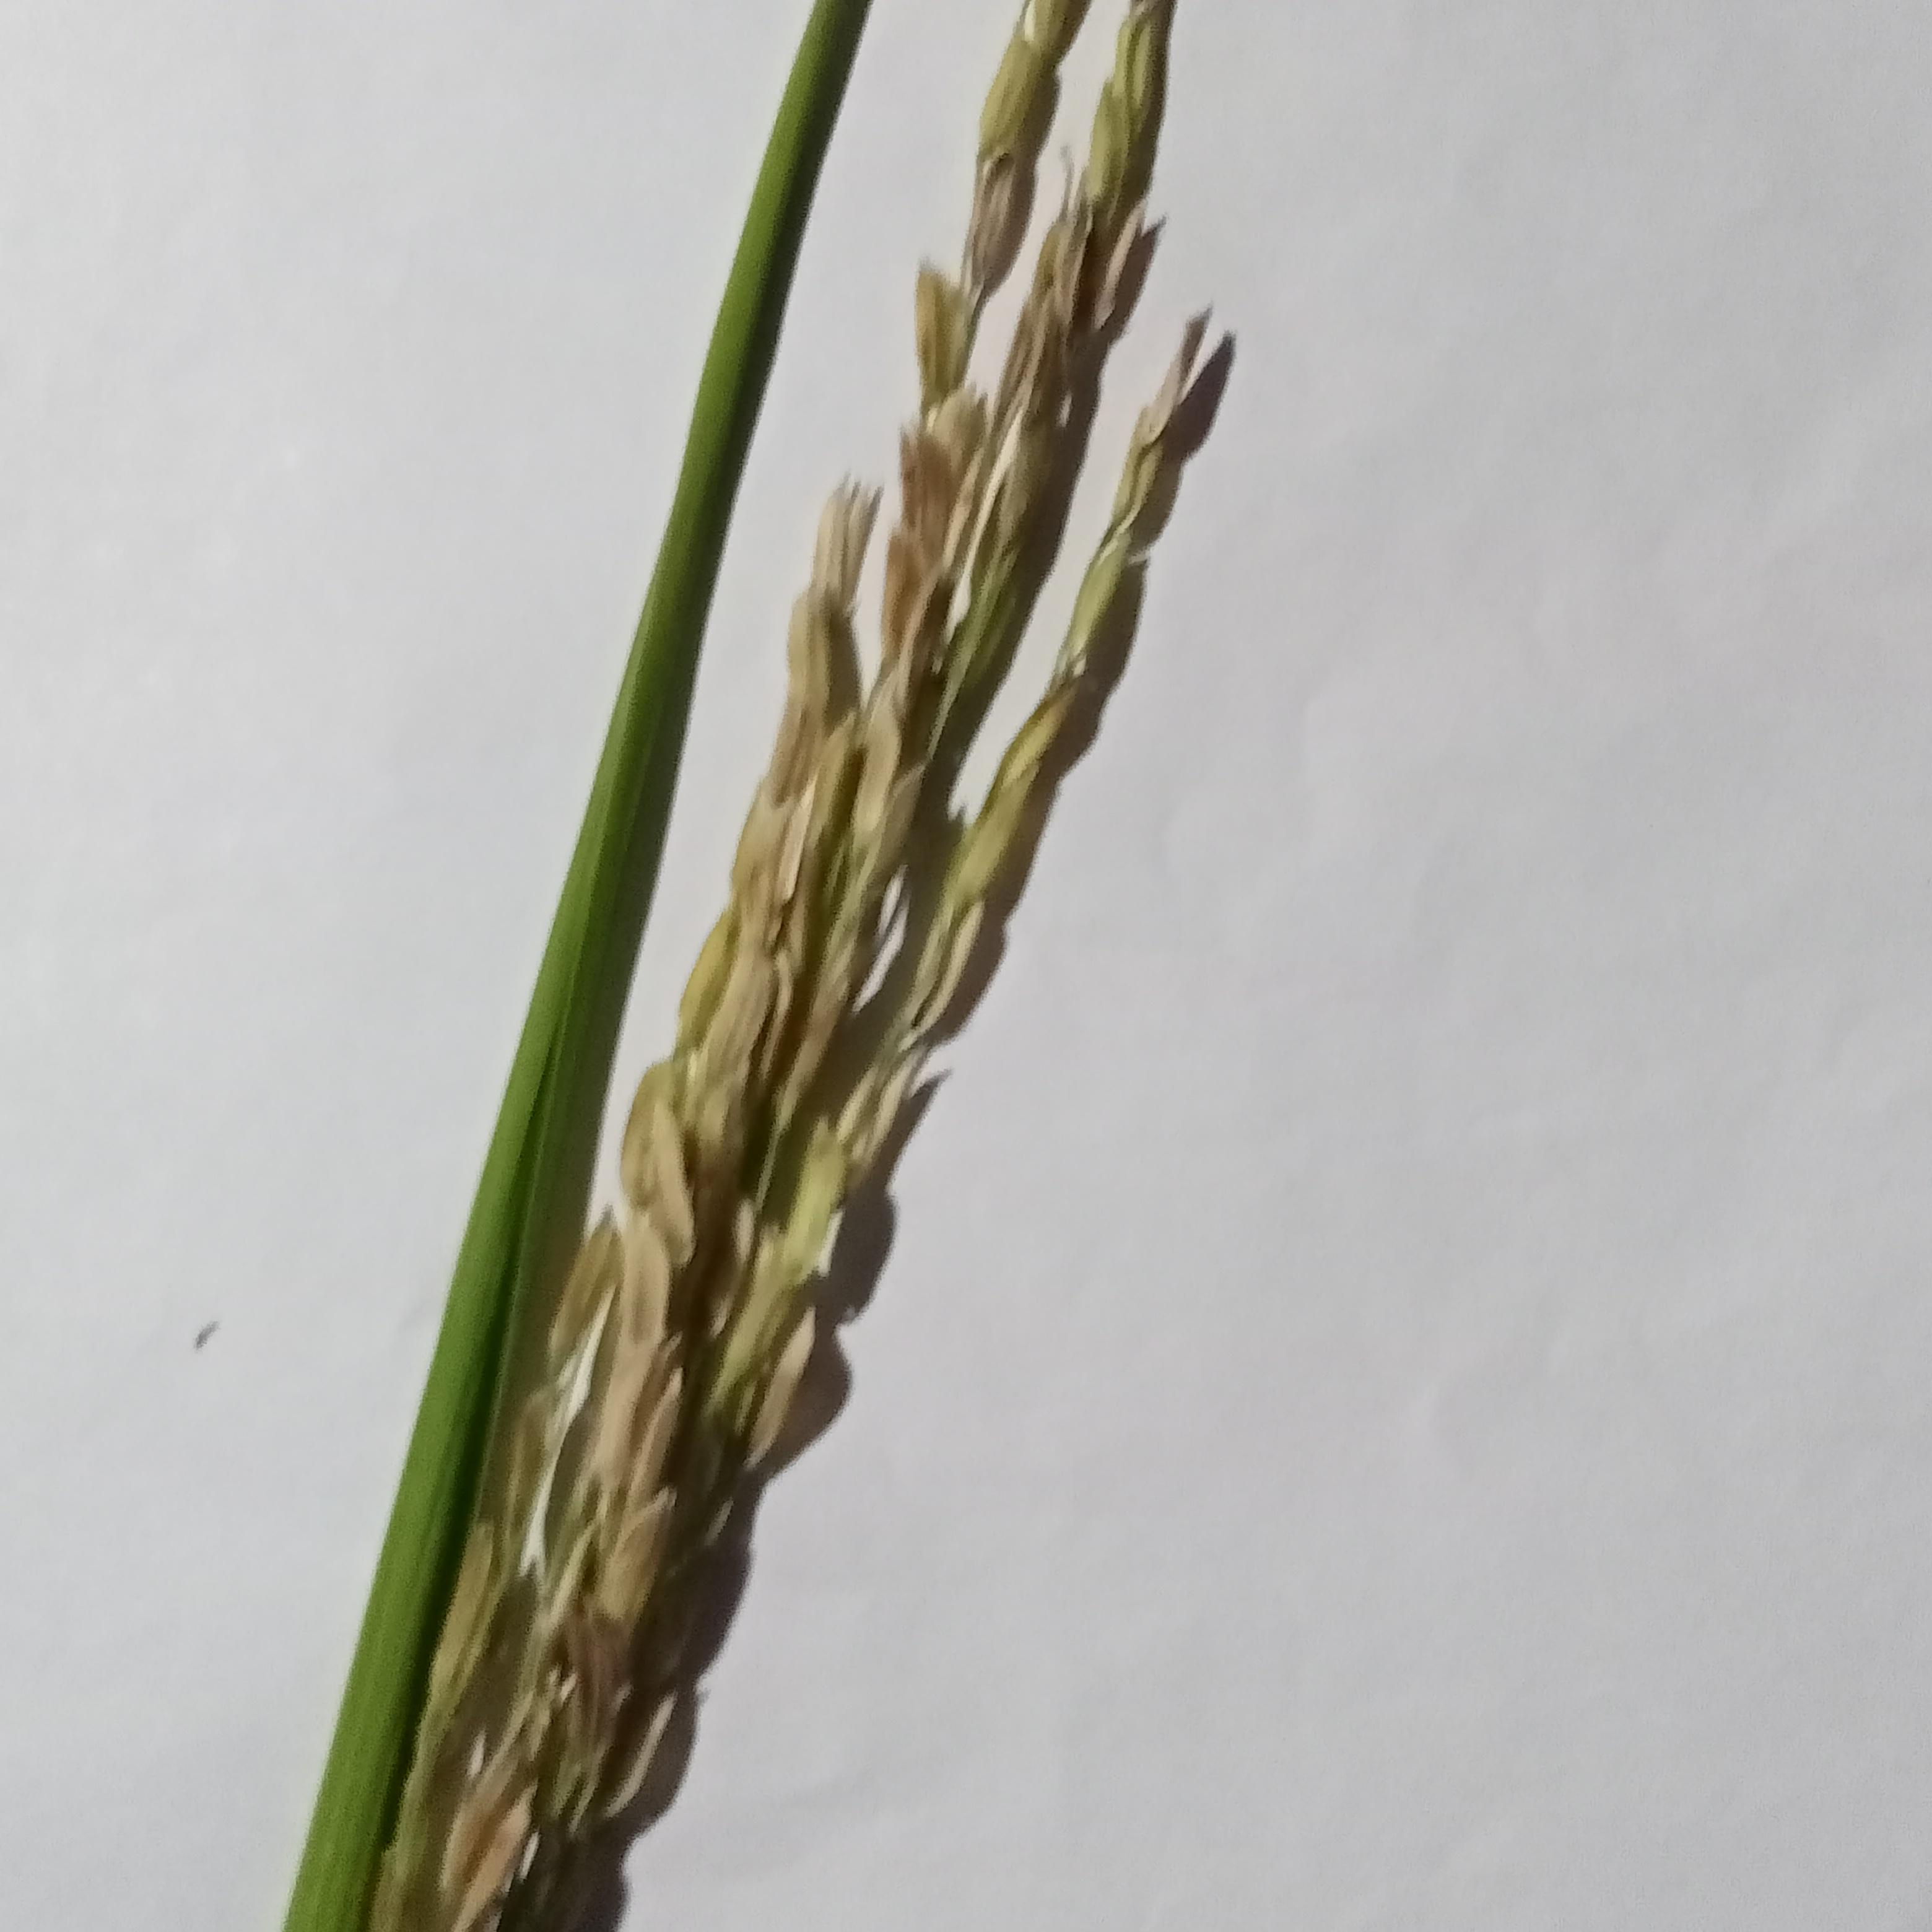
Label: Rice___Neck_Blast